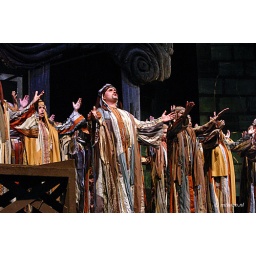
UItvoering van de beroemde opera van Guiseppe Verdi op het Grote Kerkhof in Deventer door de Silesian State Opera.